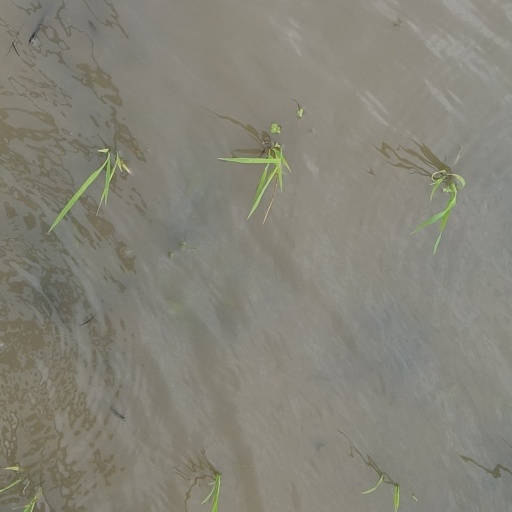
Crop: rice